Al-Adil I

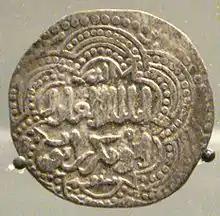
A Coin Issued in Damascus in the Name of Sultan Al-Adil in 1201

Al-Adil I (in full al-Malik al-Adil Sayf ad-Din Abu-Bakr Ahmed ibn Najm ad-Din Ayyub, ,‎ "Ahmed, son of Najm ad-Din Ayyub, father of Bakr, the Just King, Sword of the Faith"; 1145 – 31 August 1218) was the fourth Sultan of Egypt and Syria, and brother of Saladin, who founded both the Sultanate of Egypt, and the Ayyubid dynasty. He was known to the Crusaders as Saphadin (derived from his "laqab" or honorific title Sayf ad-Din, meaning "Sword of Faith"), a name by which he is still known in the Western world. A gifted and effective administrator and organizer, Al-Adil provided crucial military and civilian support for the great campaigns of Saladin (an early example of a great minister of war). He was also a capable general and strategist in his own right, and was instrumental in the transformation of the decayed Fatimid Caliphate of Cairo into the Ayyubid Sultanate of Egypt.